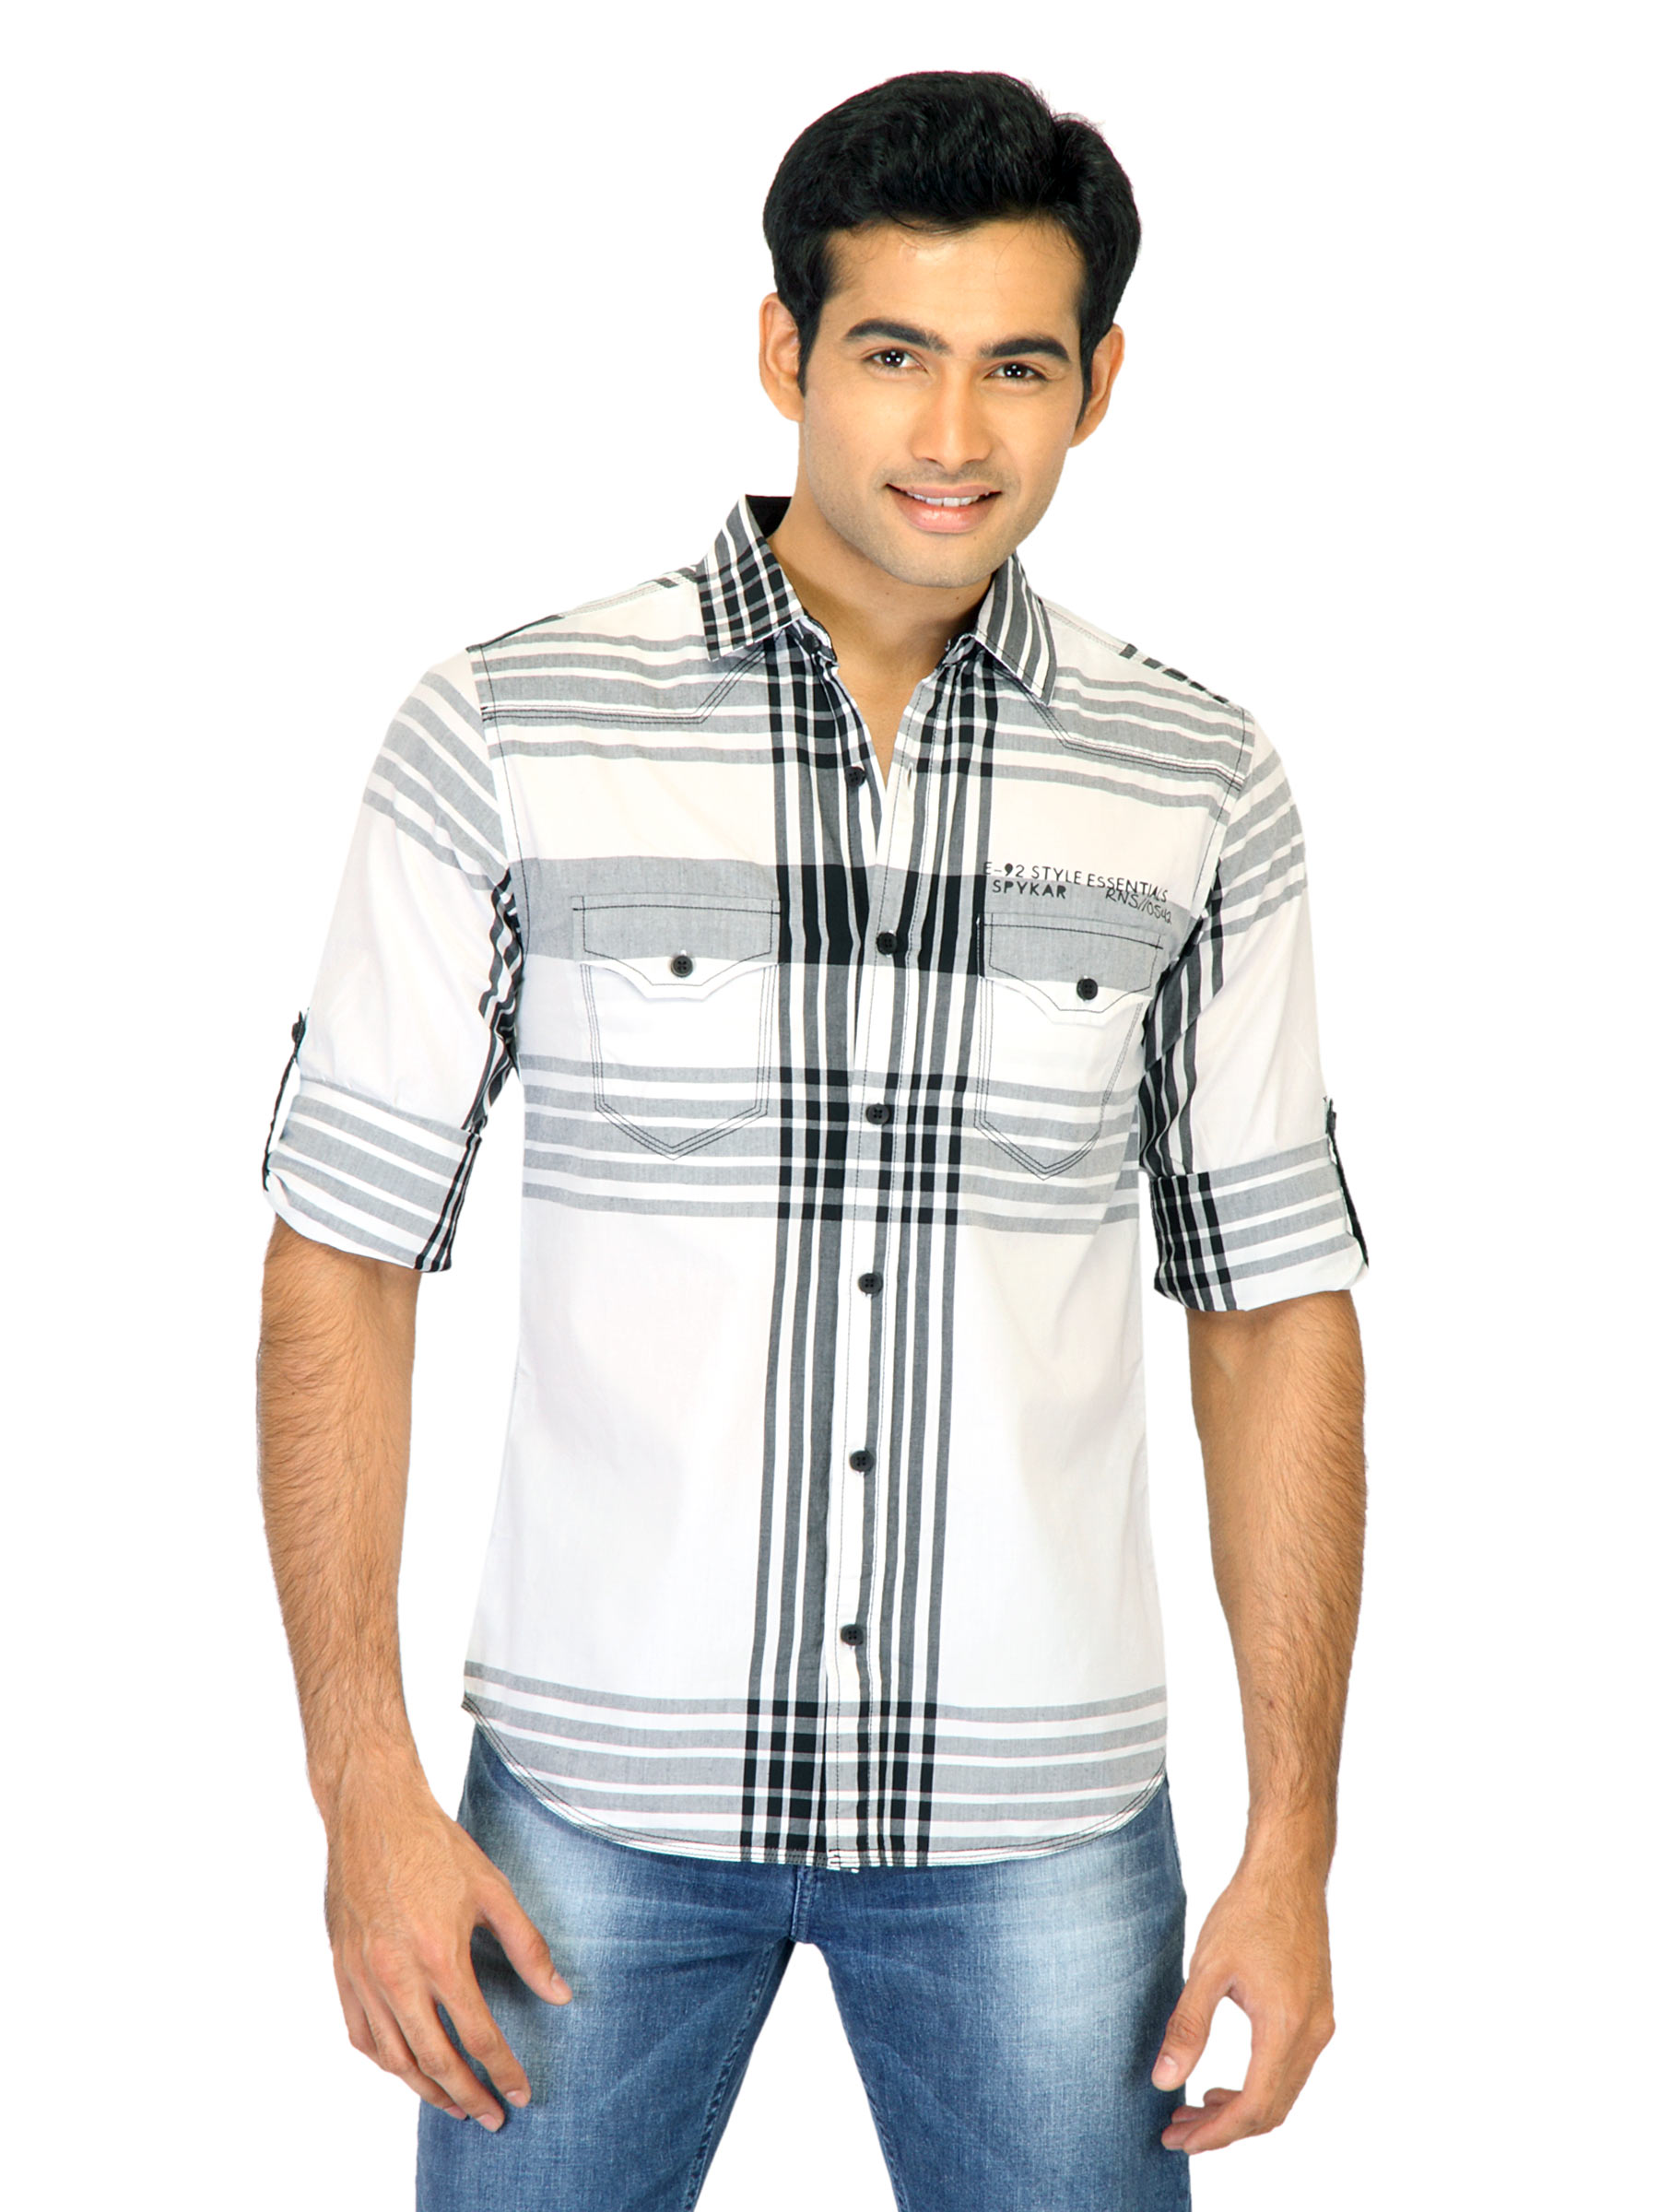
Spykar Men Check White Shirts
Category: Apparel / Topwear / Shirts
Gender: Men
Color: White
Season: Fall 2011
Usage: Casual